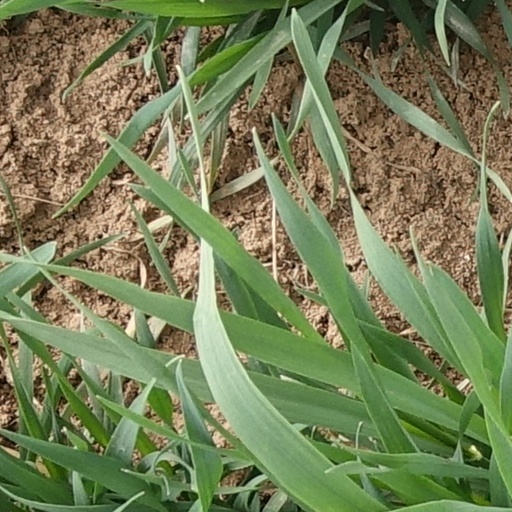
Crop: wheat